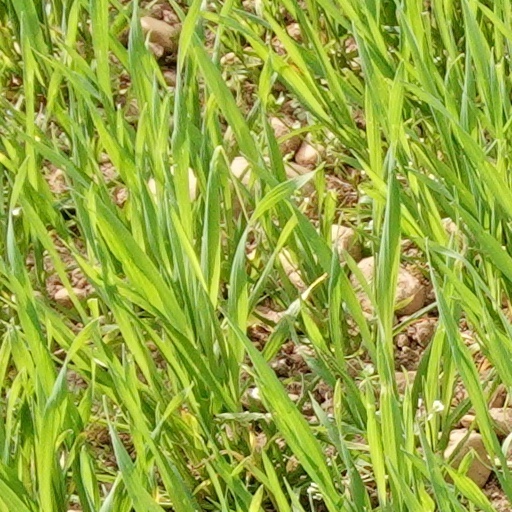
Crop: wheat